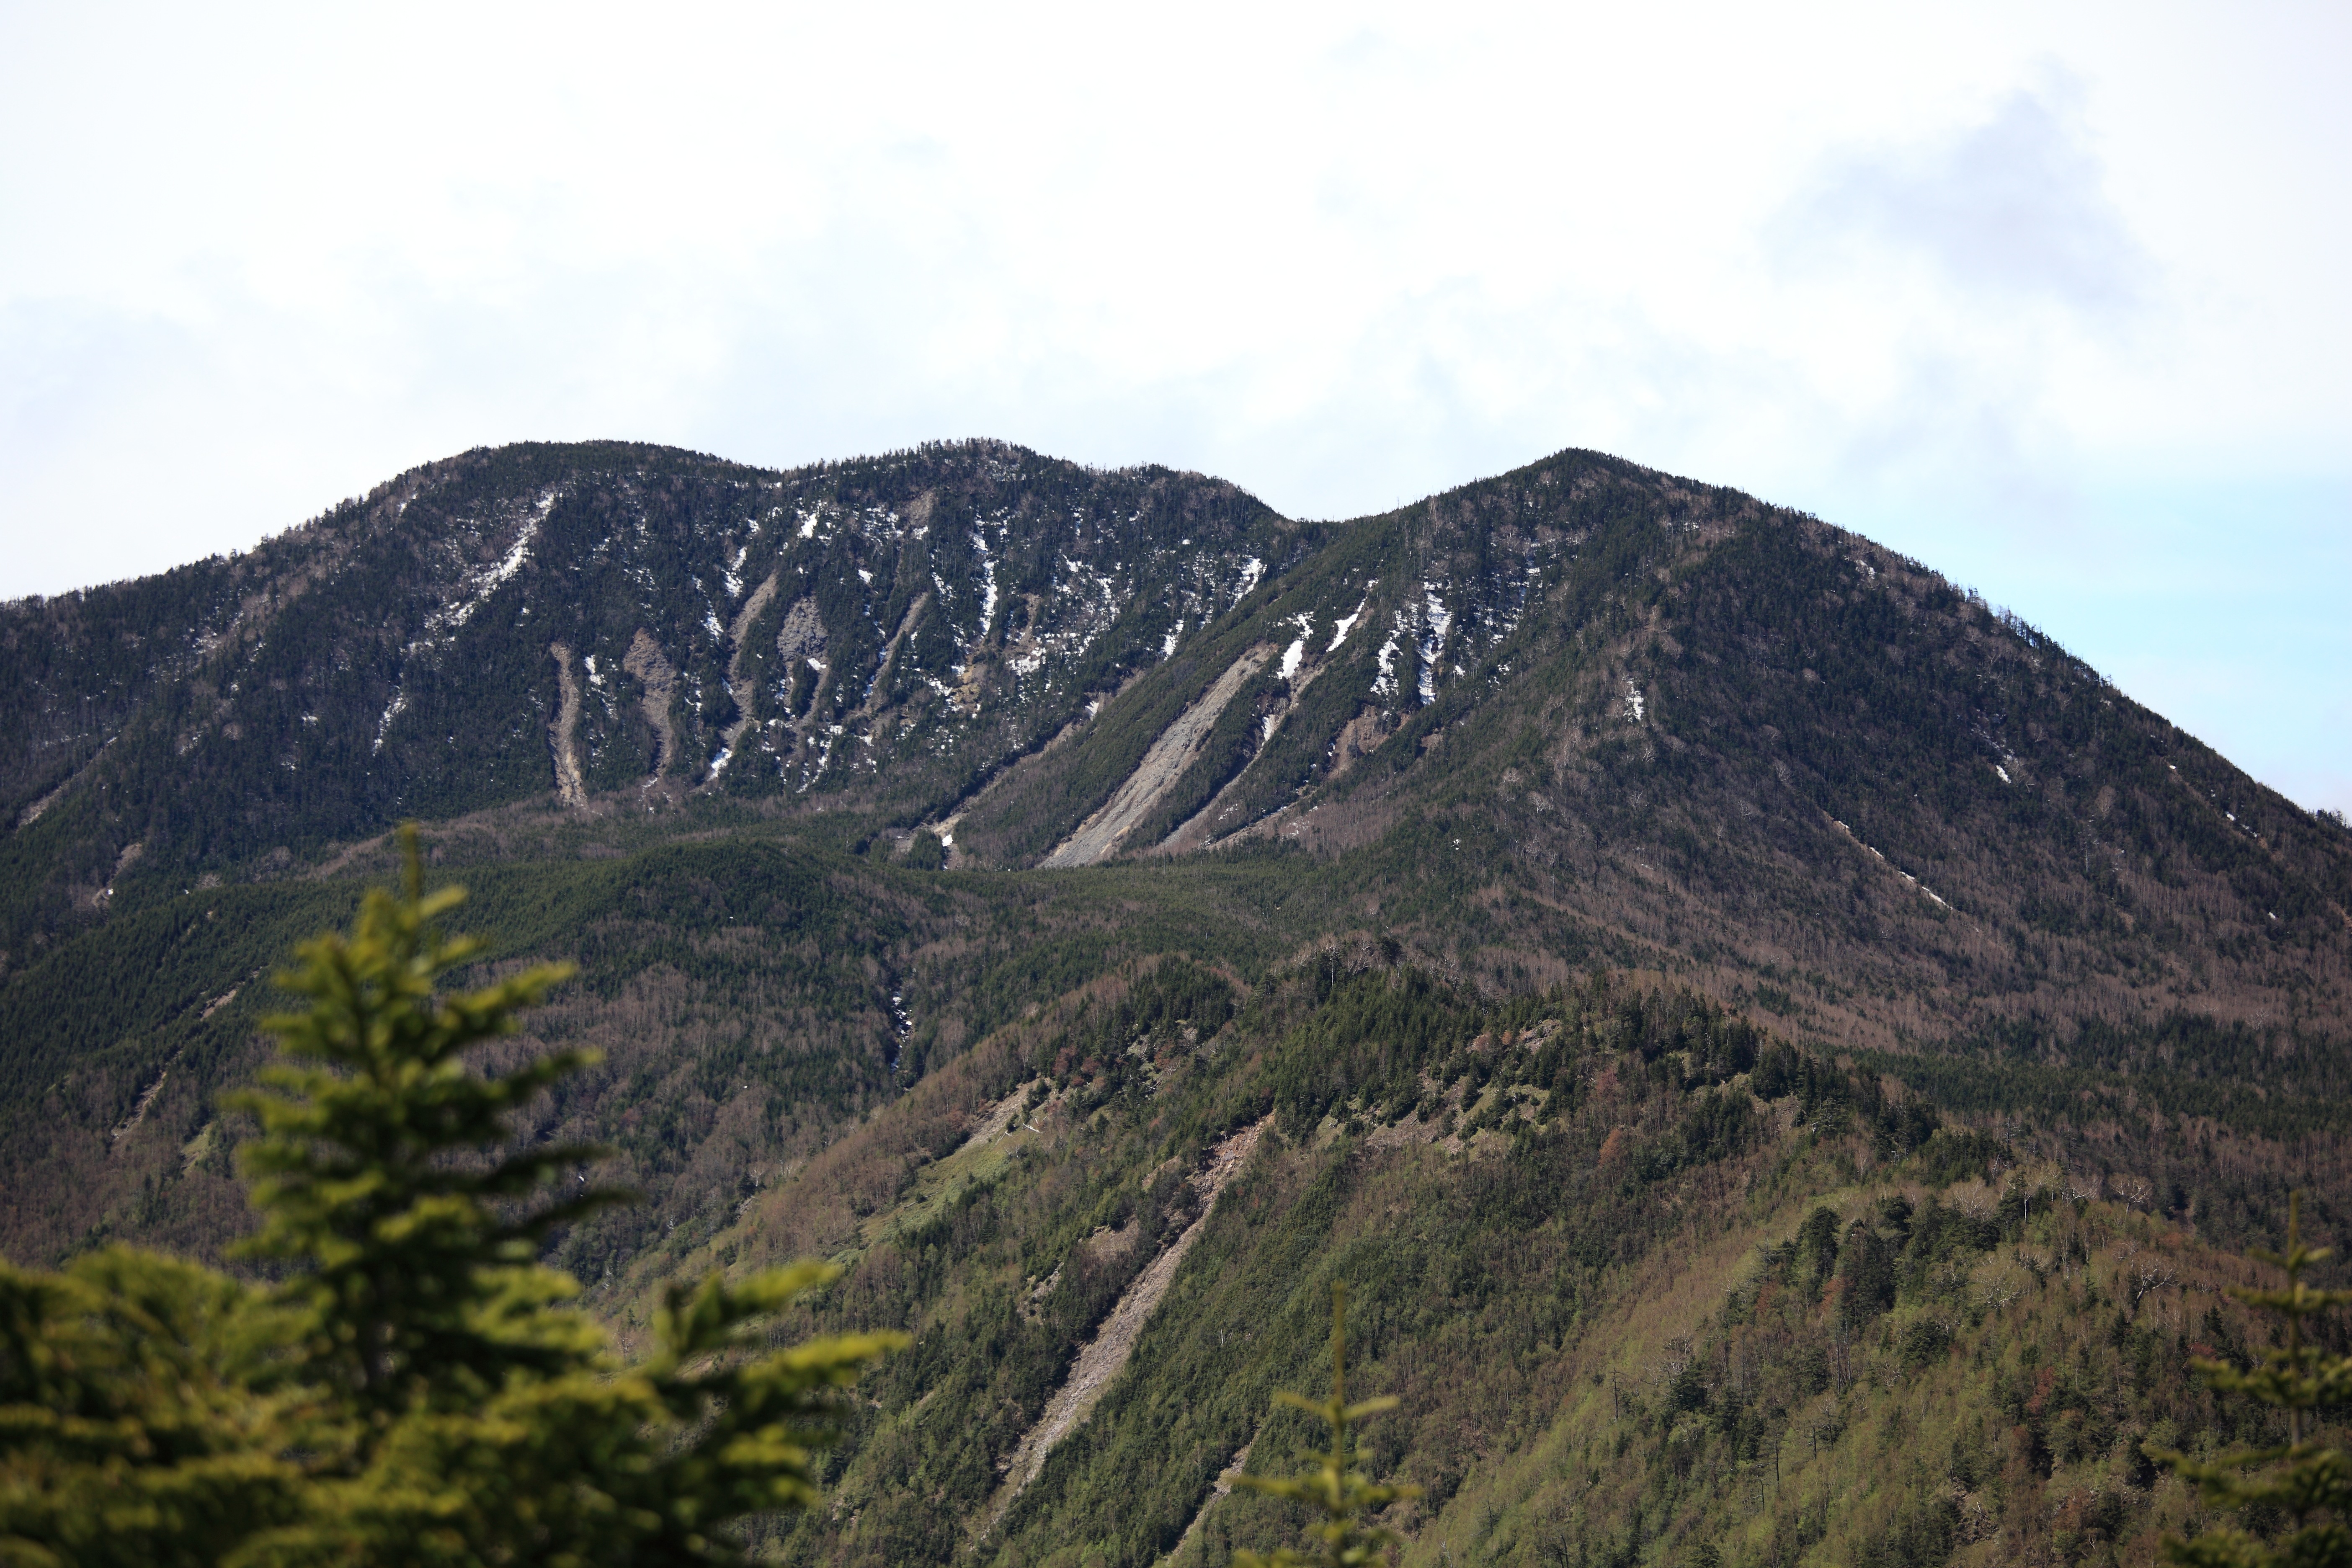
wilderness, mountain, hill, mountain range, high, highland, ridge, summit, plateau, 5d, hires, fell, tone, loch, markii, ecosystem, hi, res, resolution, gunma, katashina, landform, stratovolcano, mountain pass, geographical feature, mountainous landforms, volcanic landform